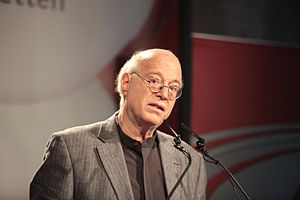
Richard Sennett
Richard Sennett i 2010
Richard Sennett er en jødisk, amerikansk sociolog og forfatter. Han er søn af enlig mor, forfatteren Dorothy Sennett og gift med sociologen Saskia Sassen. Sennett er efterkommer af jødiske indvandrere fra Litauen, hans mor er dog opvokset i Minnesota, USA.